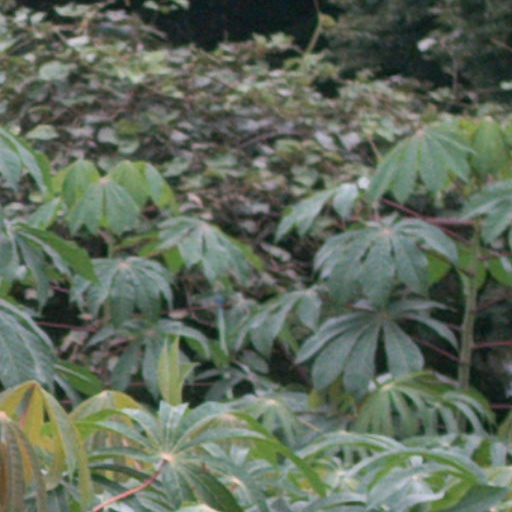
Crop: cassava